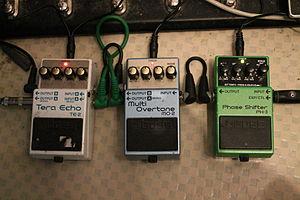
Boss est une division de la marque japonaise Roland fondée en 1973. Elle est spécialisée dans la fabrication de pédales d'effet pour instruments de musique. Certaines pédales sont très connues, comme la DS-1 ou la CH-1, commercialisées depuis la fin des années 1970. Cependant l'activité s'est diversifiée et ne se limite plus seulement aux pédales à effets, avec notamment la production d'enregistreurs ou studios de poche tel que le Boss Micro BR.